Mung bean

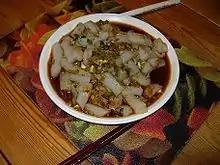
Sichuan-style spicy "liangfen"

Mung beans are germinated by leaving them in water for four hours of daytime light and spending the rest of the day in the dark. Mung bean sprouts can be grown under artificial light for four hours over the period of a week. They are usually simply called "bean sprouts". However, when bean sprouts are called for in recipes, it generally refers to mung bean or soybean sprouts.